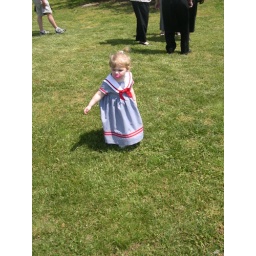
Michael's graduation - one wee cute girl running around shot